Jerome National Bank

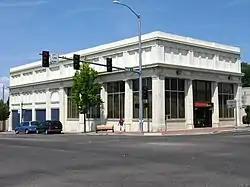

The Jerome National Bank is a building located in Jerome, Idaho, United States, listed on the National Register of Historic Places. It was built in 1920–21 in the neo-classic revival style. The exterior is covered by white terra cotta.